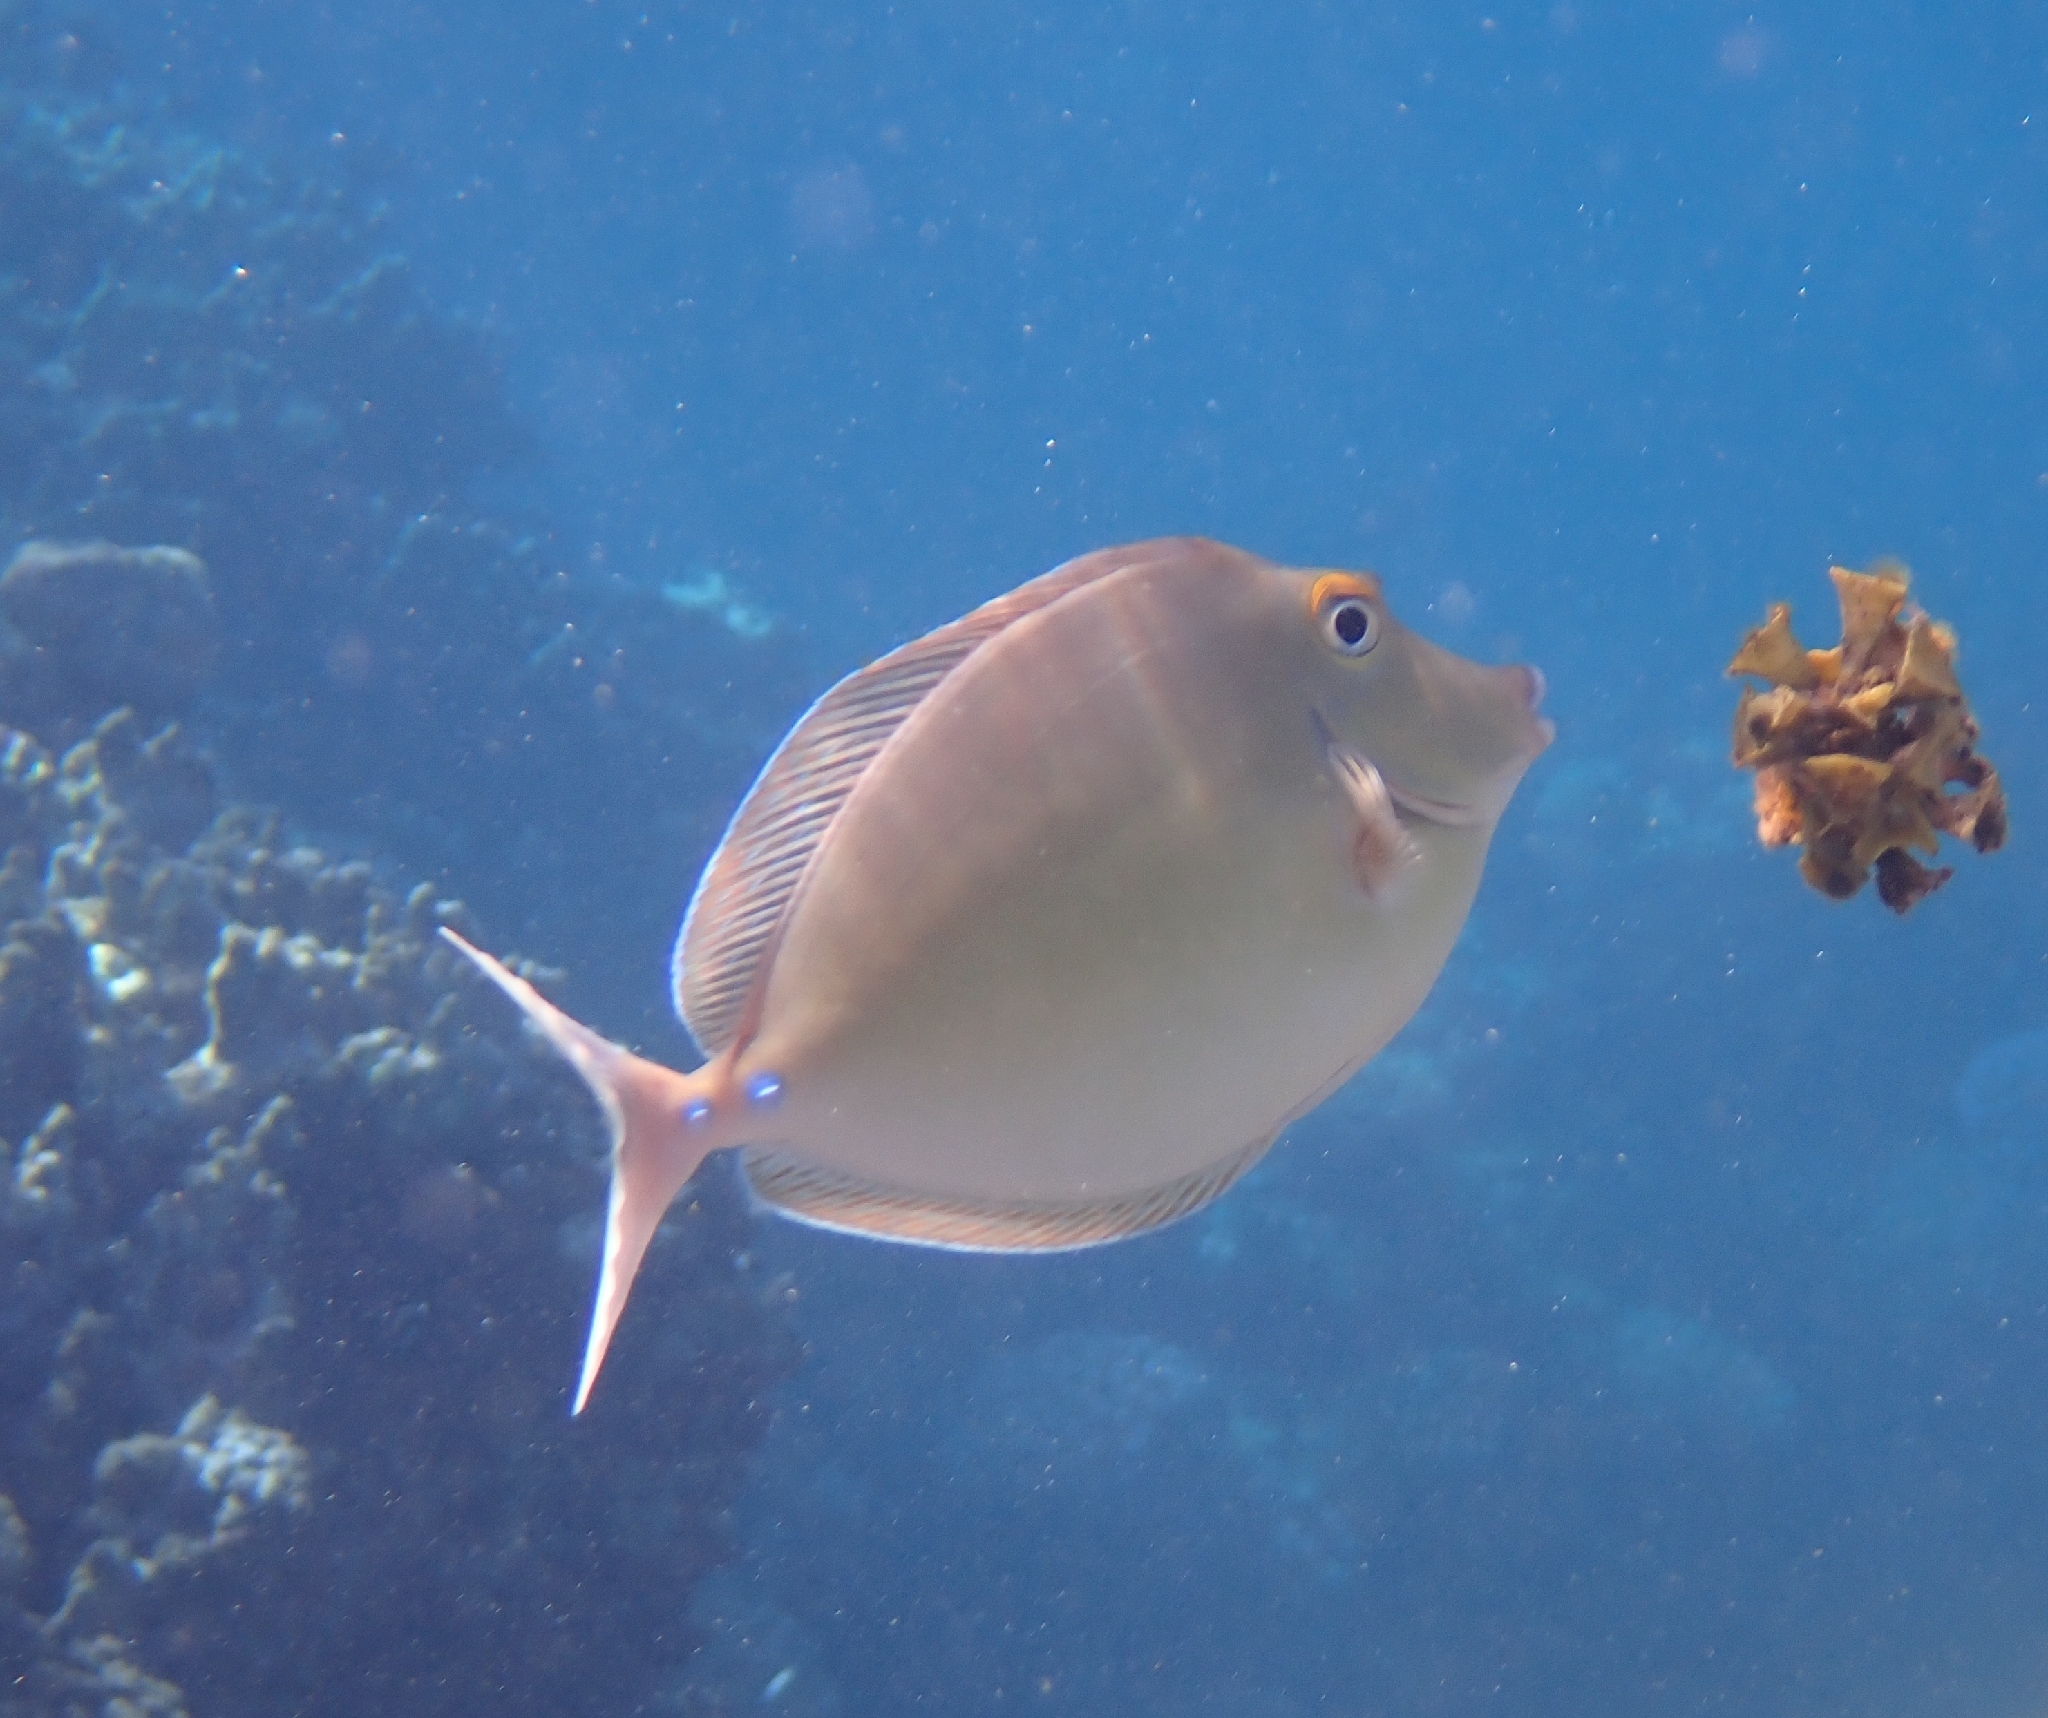
Naso unicornis (Bluespine Unicornfish)